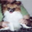
Label: dog